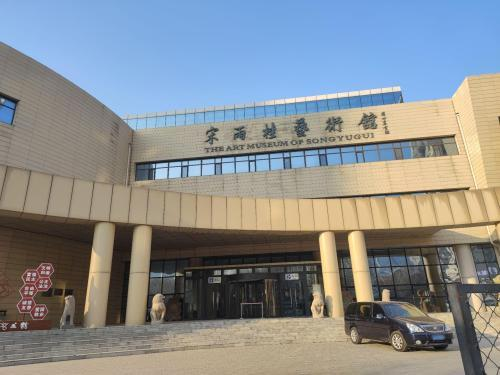
地标名称：宋雨桂艺术馆
所在城市：沈阳市·和平区